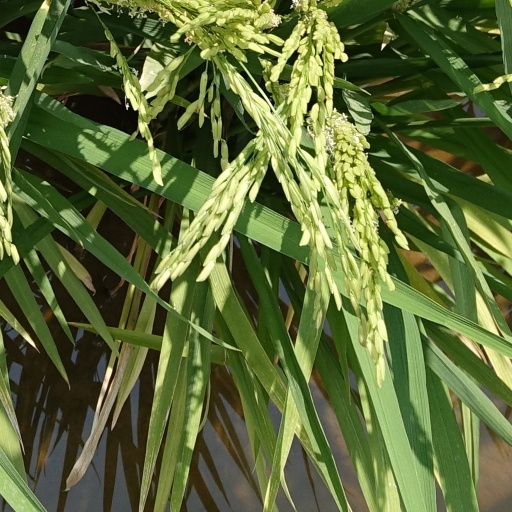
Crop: rice